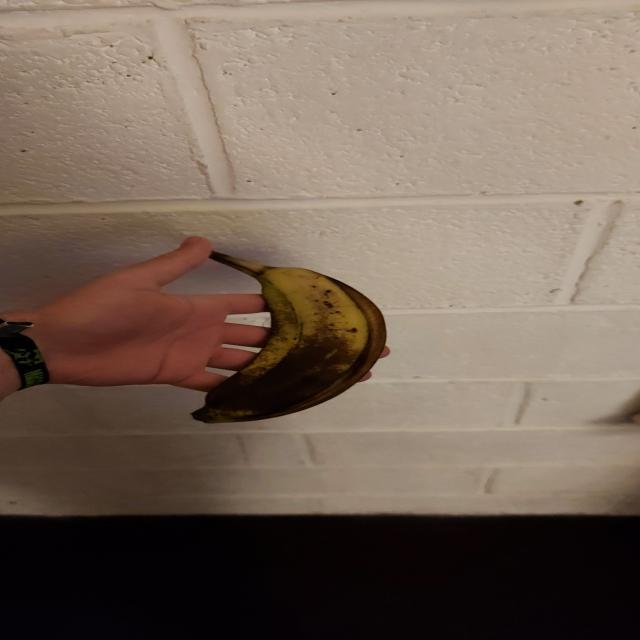
Label: bananas